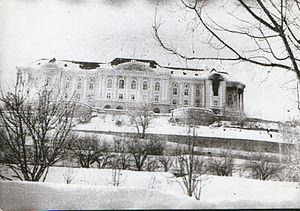
1979 est une année commune commençant un lundi.